Simca Vedette

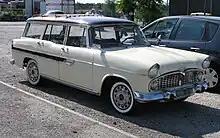
Simca Vedette Marly

The model was continued for longer in Brazil, where it was the first V8-engined car to be built. The Ford-sourced "Aquilon" 2.4-litre V8 engine underwent a number of improvements, first increasing power to (the Tufão version), then to (called Emi-Sul due to its hemispherical combustion chambers, as used in Chrysler's Hemi engines). Trim levels included the Présidence as the top-end model, Chambord as the mainstream model and the Alvorada, later renamed Profissional, as a base model, mainly marketed towards taxi drivers. There was also the Jangada station wagon, based on the Marly. The cars were eventually replaced by a version with new sheetmetal, called the Simca Esplanada.